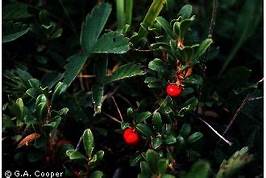
Label: others